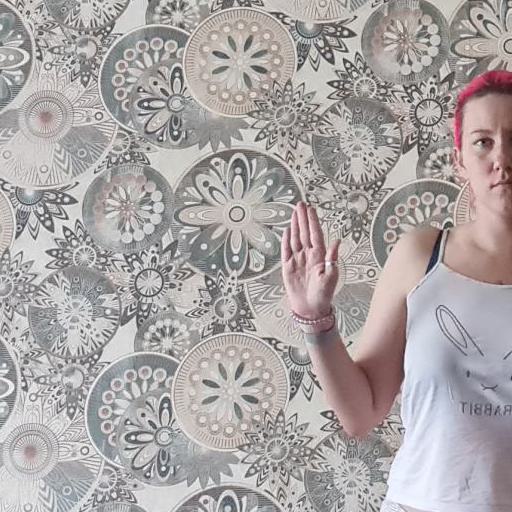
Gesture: stop